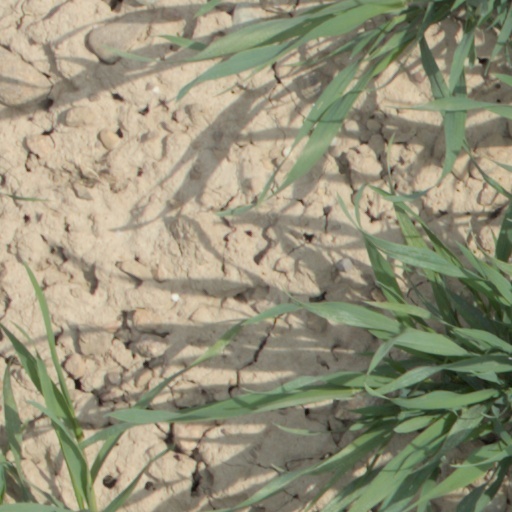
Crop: wheat